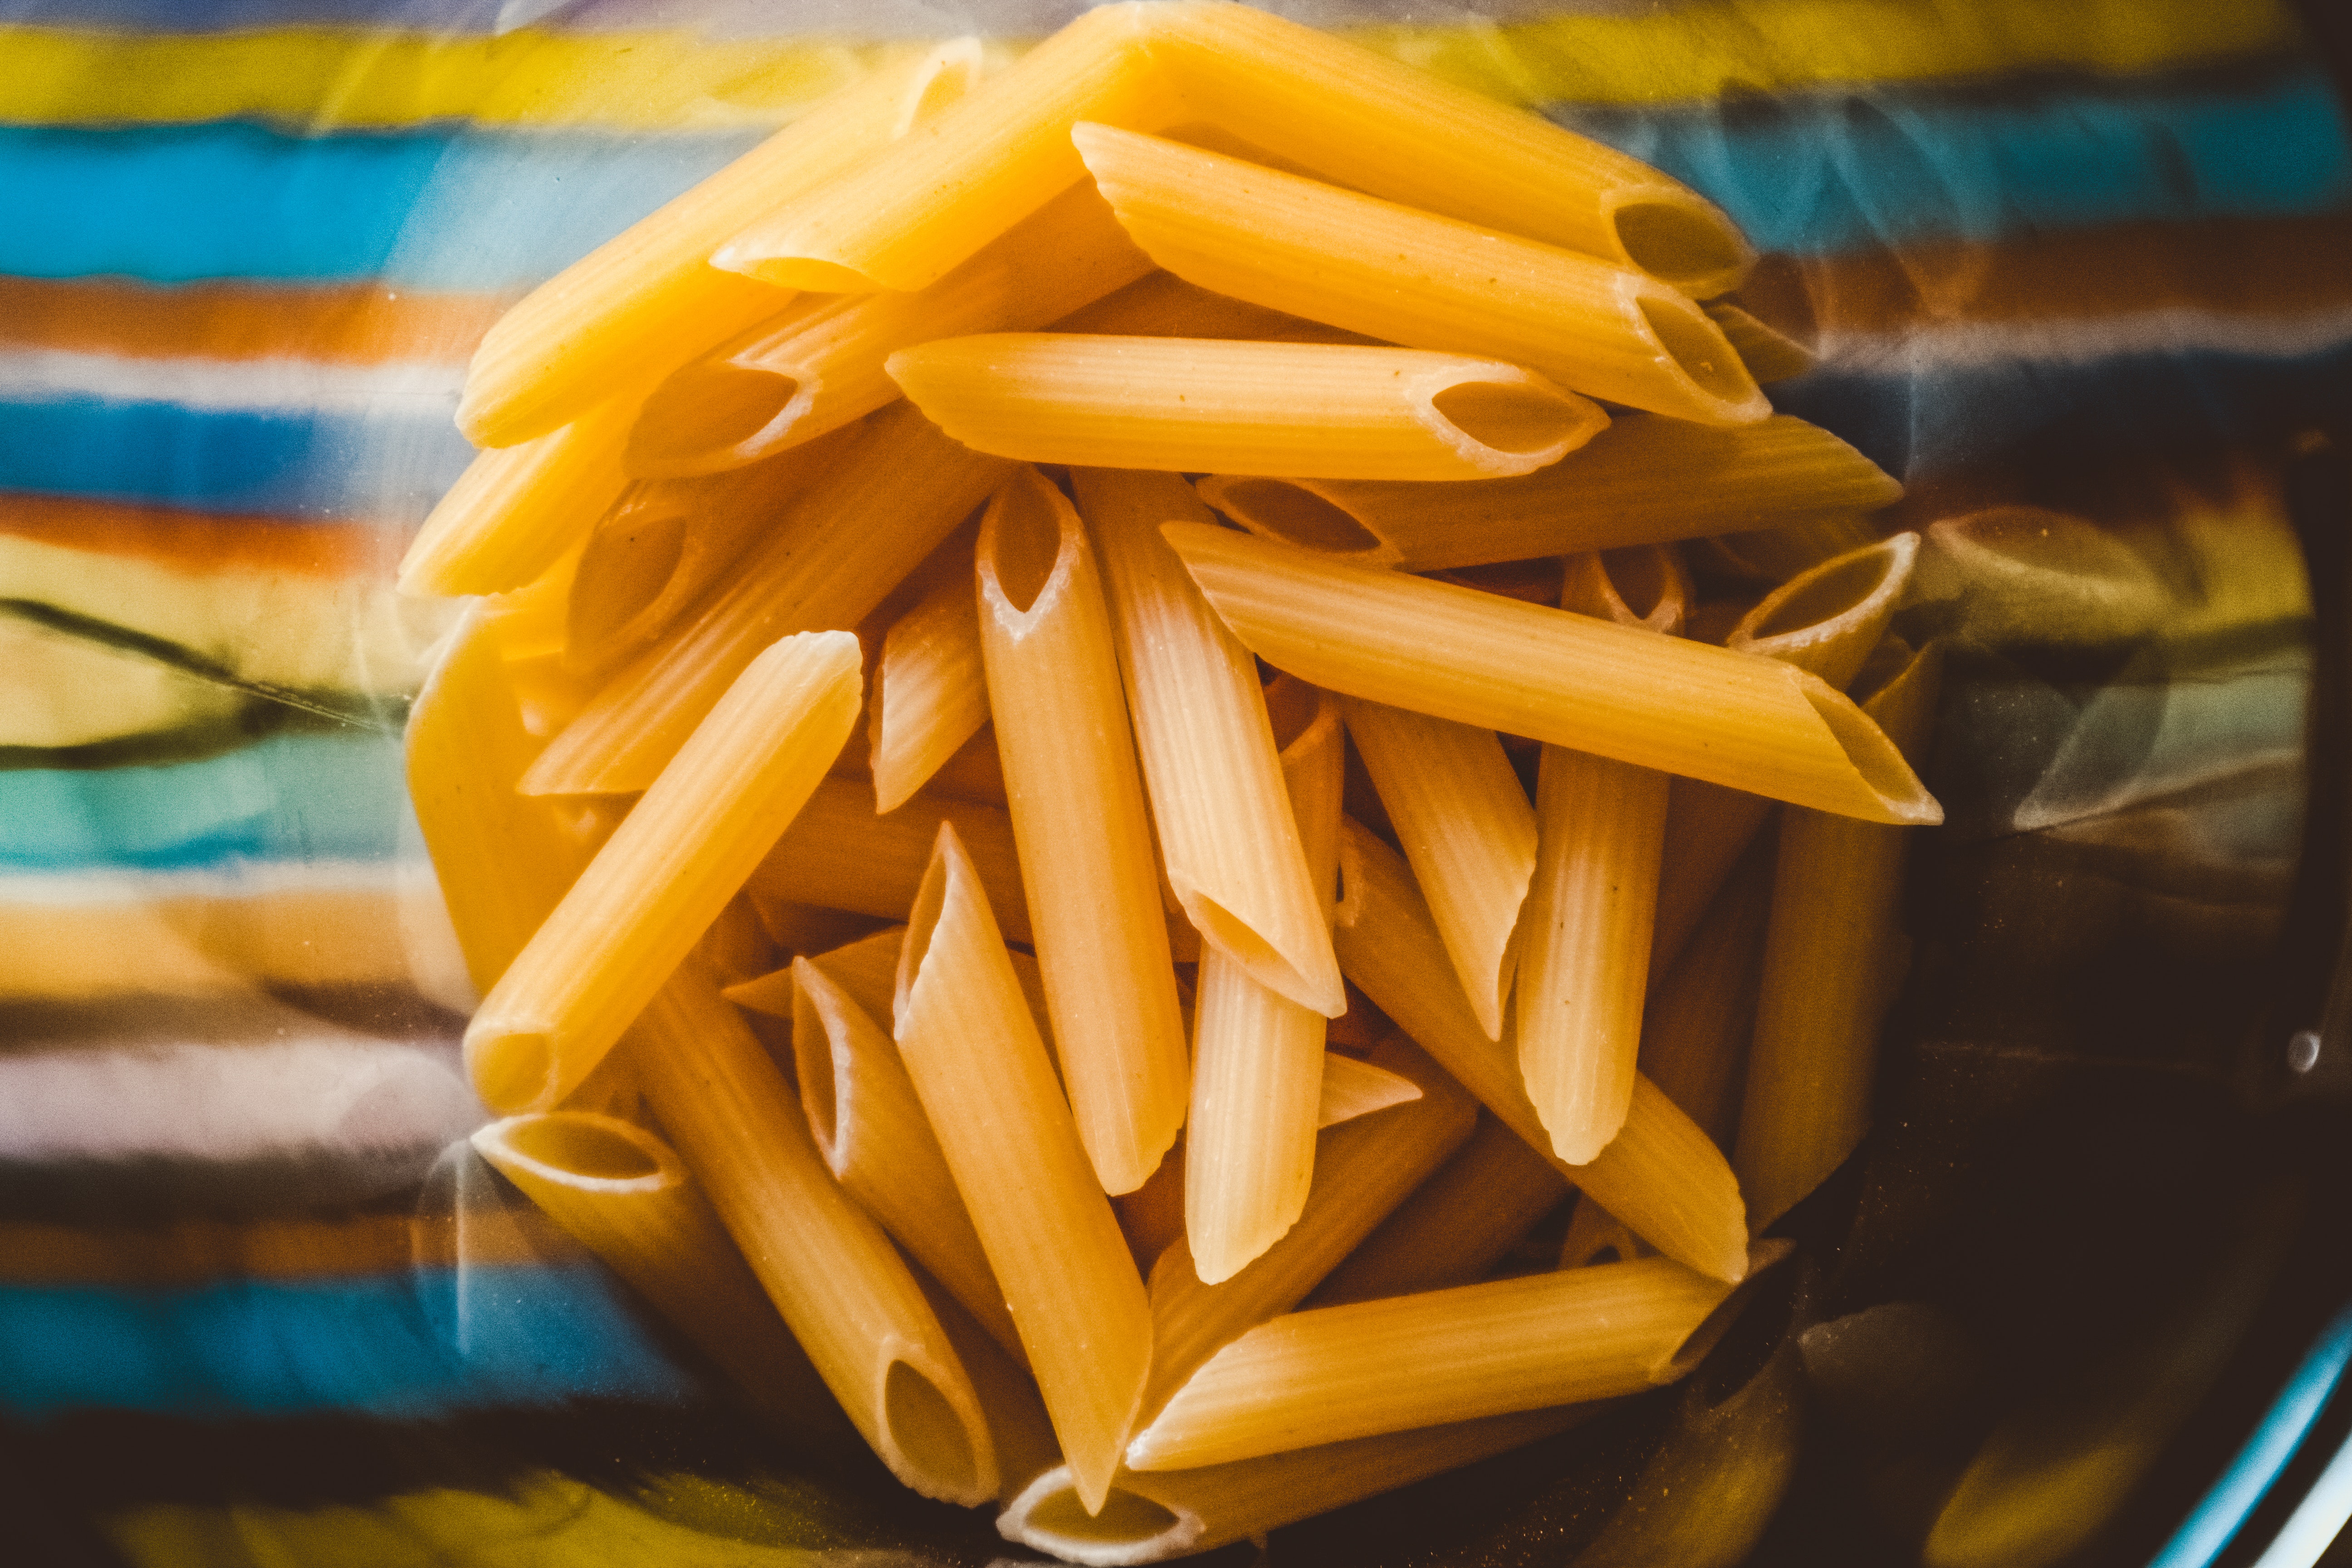
yellow, penne, food, cuisine, dish, pasta, side dish, comfort food, italian food, ingredient, fried food